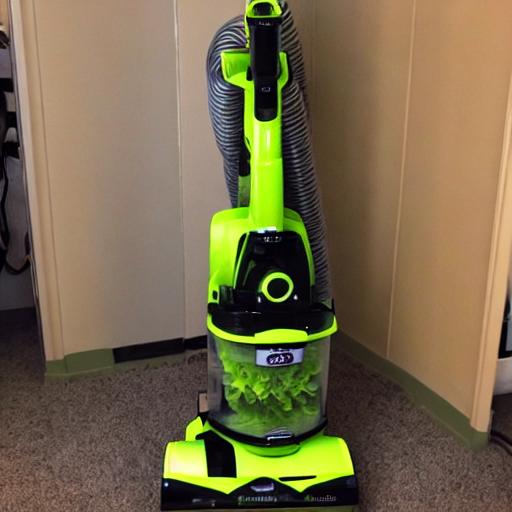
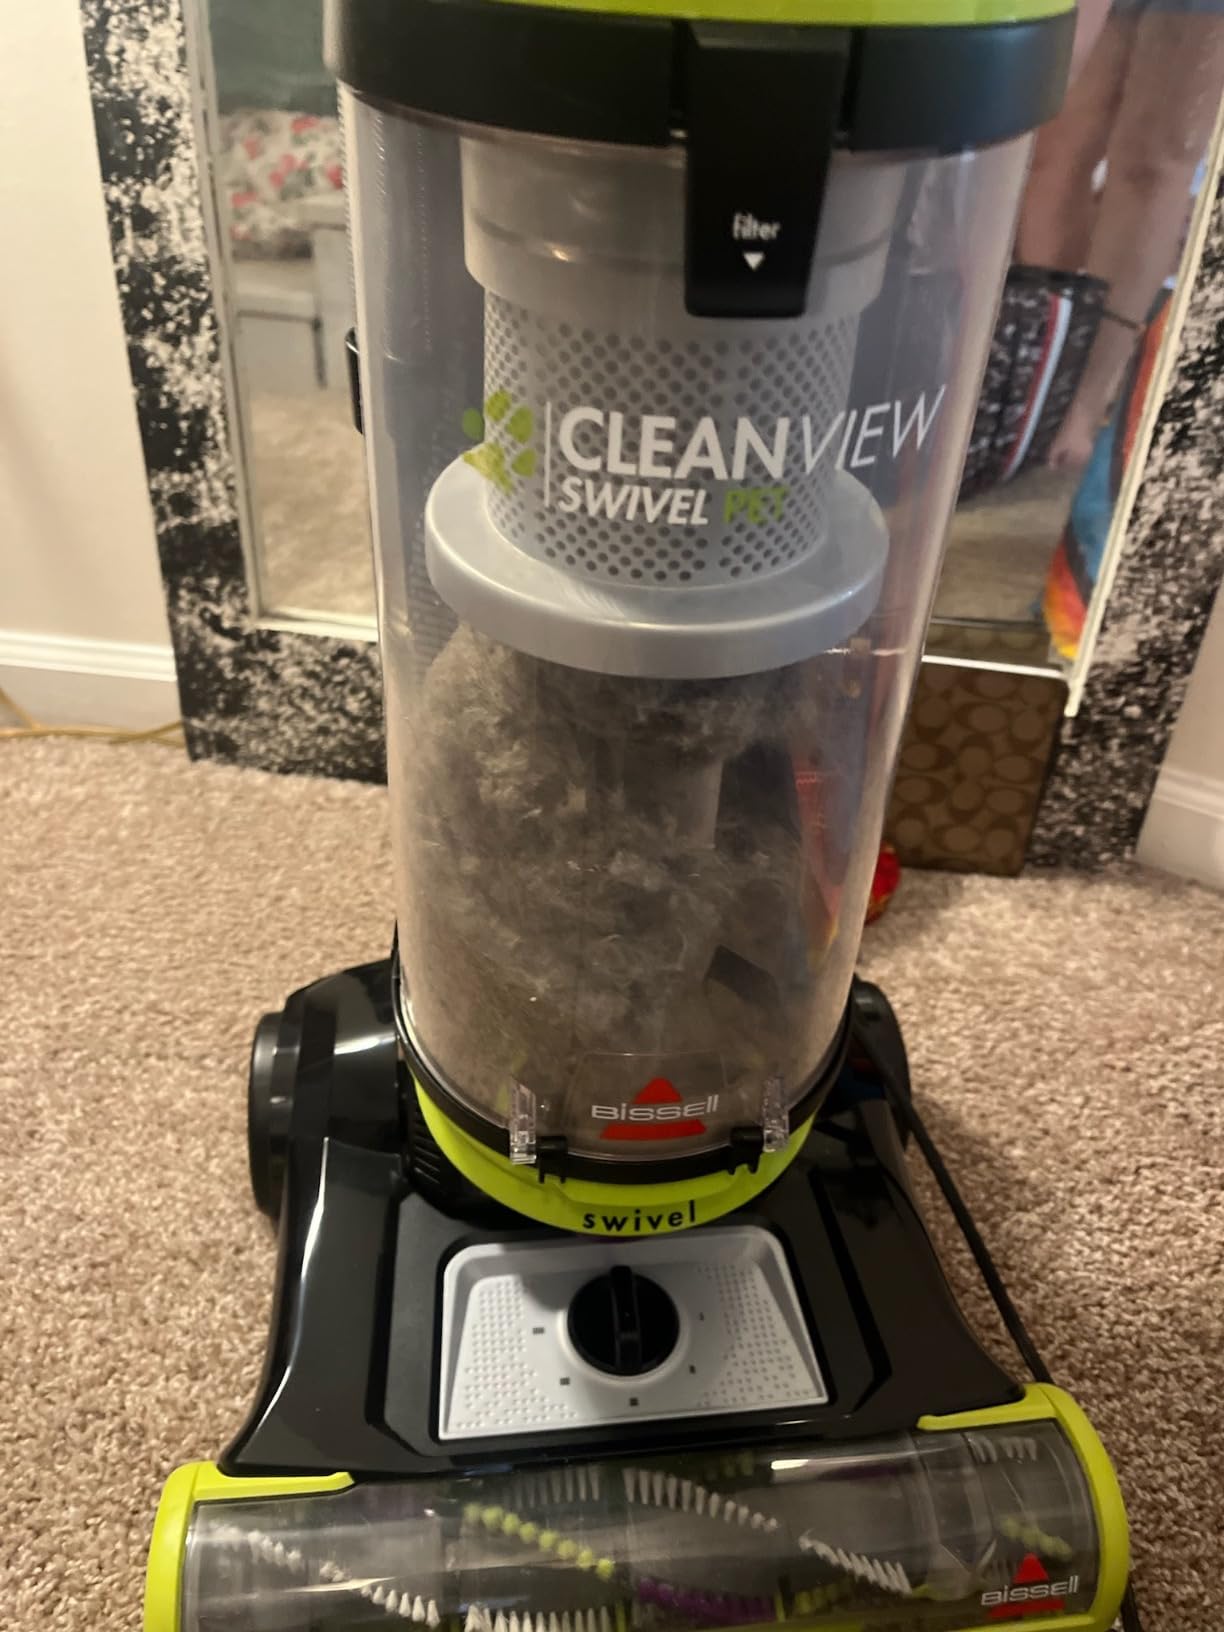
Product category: items_vacuum
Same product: no